Magdalena Mira

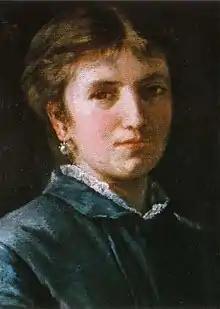
Magdalena Mira, self-portrait

Magdalena Mira Mena (1859–1930) was a Chilean painter and sculptor. Together with her younger sister Aurora, she was one of the earliest recognized female painters not only in Chile but in the whole of Latin America. She was also one of the earliest women to study art at the Santiago School of Painting.